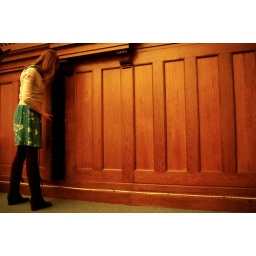
so i found this little door in the wall of the organ pipes up in the balcony at church. pretty cool... :)